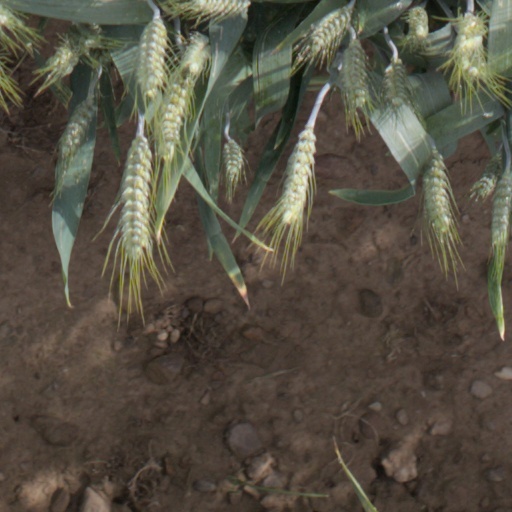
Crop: wheat